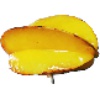
Label: Carambula 1